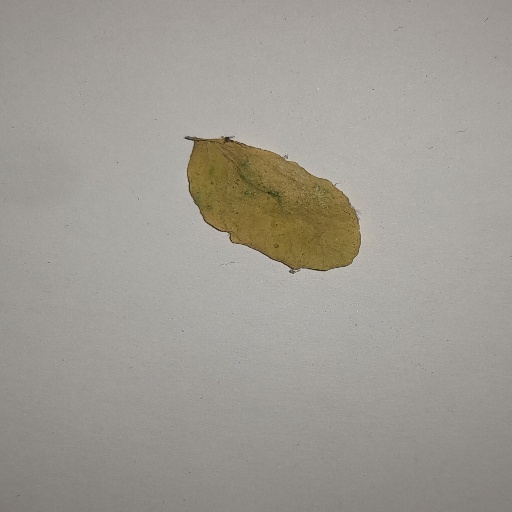
Species: Sojina
Leaf condition: Yellow Leaf